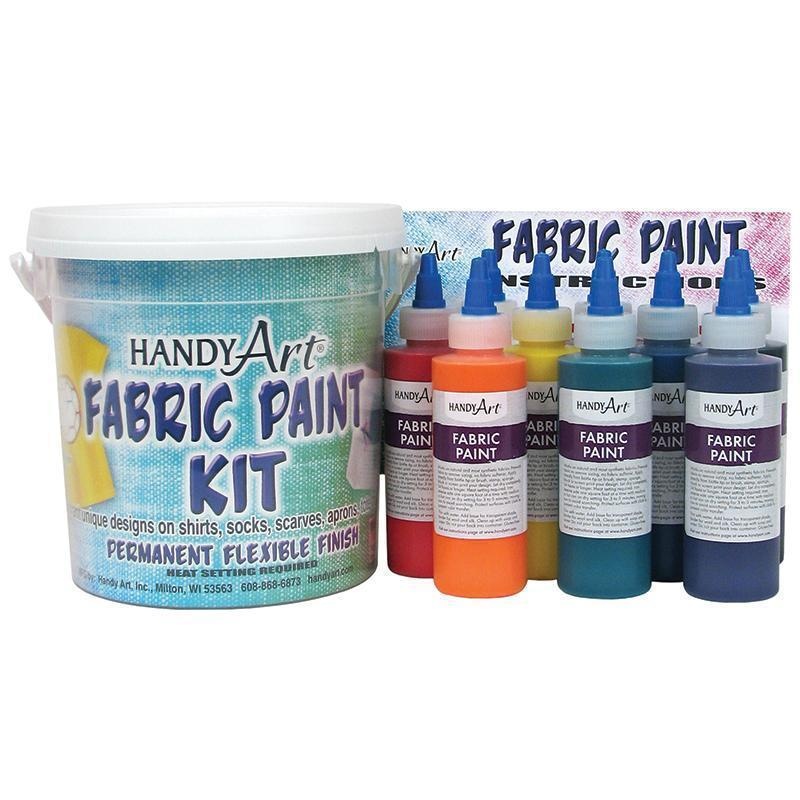
Handy Art Fabric Paint Bucket Kit
Handy Art® Fabric Paint opens up endless possibilities of creativity on all your fabric projects. Handy Art® Fabric paint is available in regular and sparkle colors and dries to a soft, flexible finish. Must be heat set to add shine and durability. Handy Art® Fabric Paint is certified AP non-toxic.
Brand: ROCK PAINT / HANDY ART
Category: Arts & Entertainment > Hobbies & Creative Arts > Arts & Crafts > Art & Crafting Materials > Textiles > Crafting Canvas